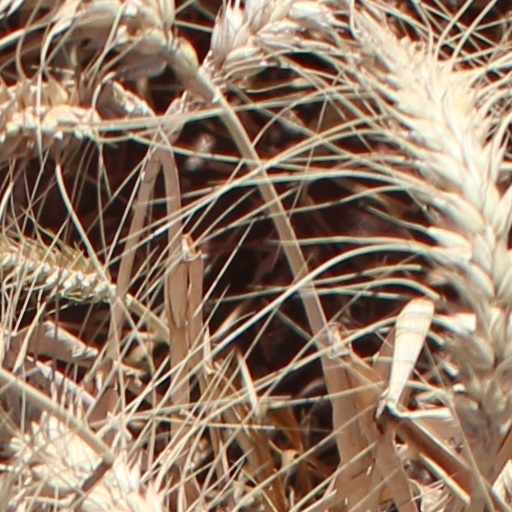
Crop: wheat